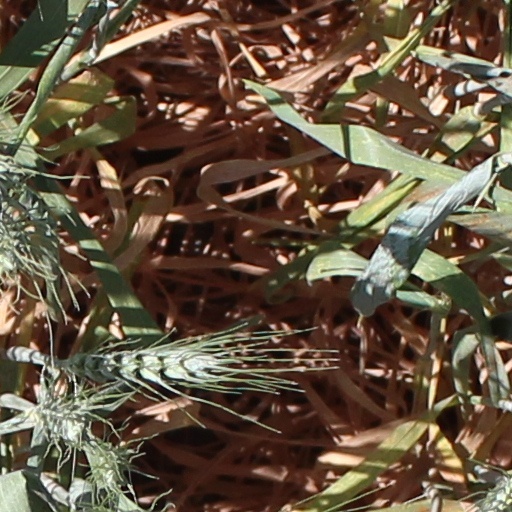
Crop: wheat